Elaeagnus latifolia

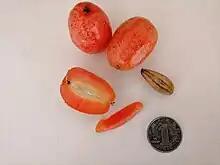
Bastard oleaster fruit and seed

"Elaeagnus latifolia" is an evergreen shrub that can grow up to ten feet tall. It has alternate pinnately compound leaves. The plant gives off a dark pink or bright red and speckled berry, oblong in shape and around the size of a grape or in diameter. The ripe fruit is pulpy with a sweet and slightly sour taste.